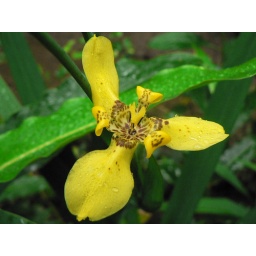
Many beautiful plants in the mountains throughout Panama.